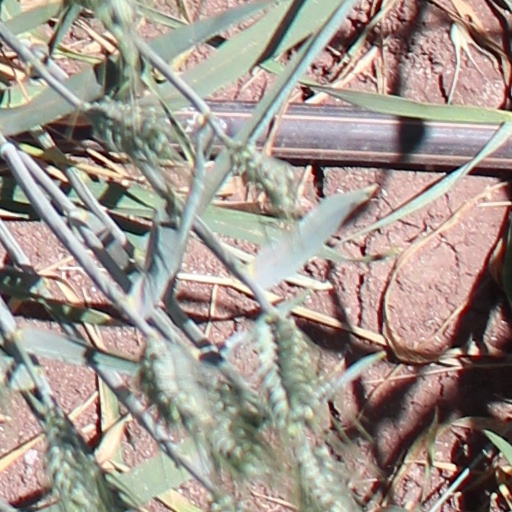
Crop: wheat